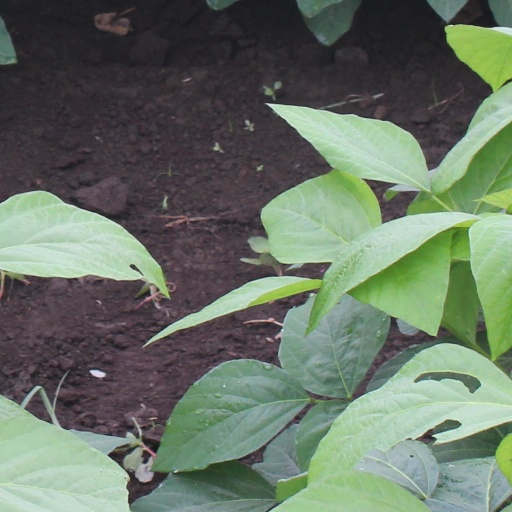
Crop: soybean